Municipio X

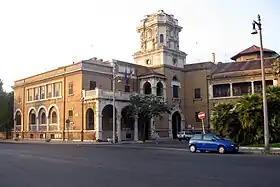
The seat of Municipio X in Ostia.

The president of the "municipio" is directly elected by citizens. The Council of the "municipio" is elected every five years, with a system under which voters express a direct choice for the President or an indirect choice voting for the party of the candidate's coalition. If no candidate receives at least 50% of votes, the top two candidates go to a second round after two weeks. This gives a result whereby the winning candidate may be able to claim majority support.